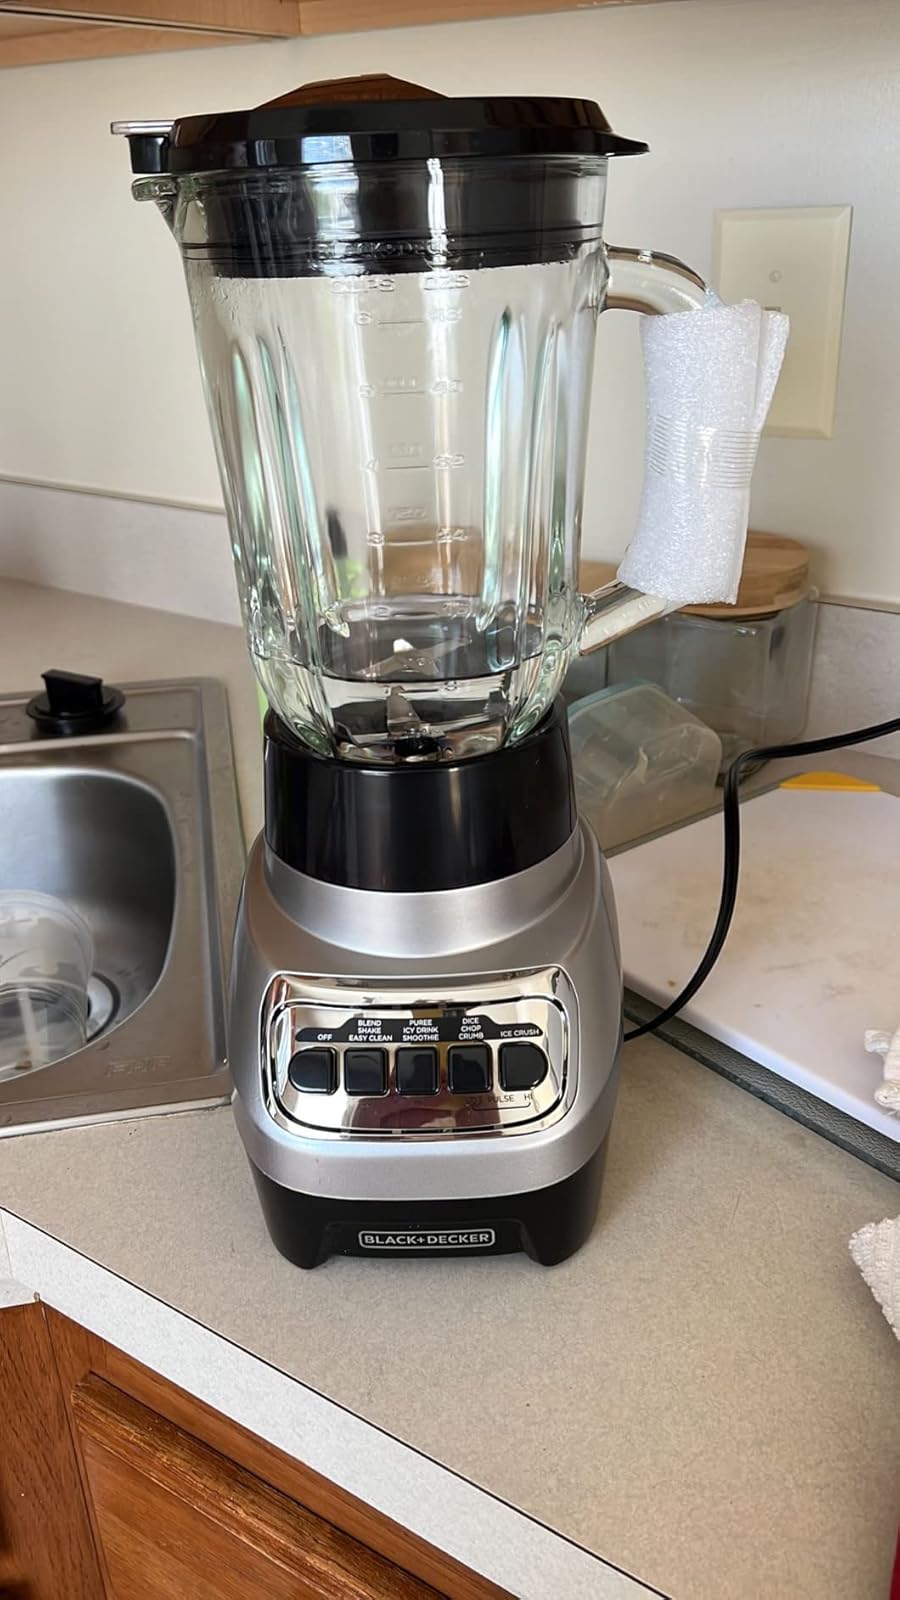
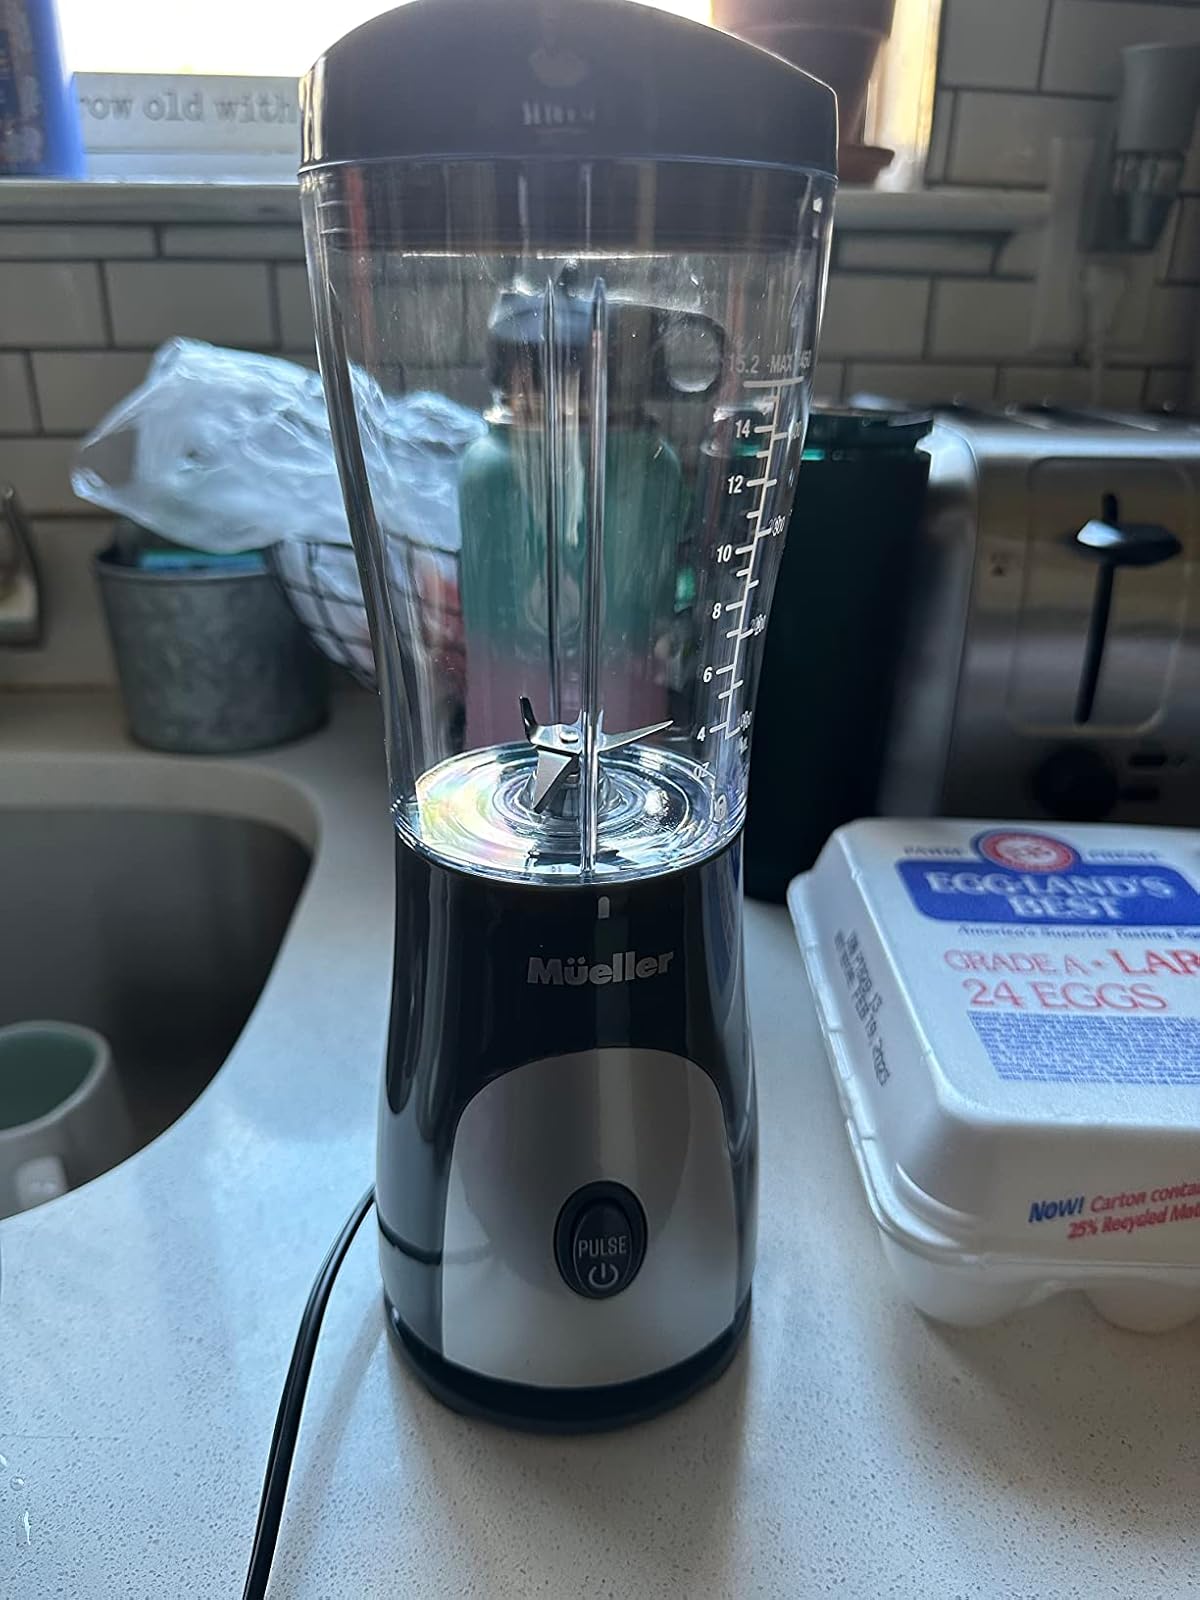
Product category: items_blender
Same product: no